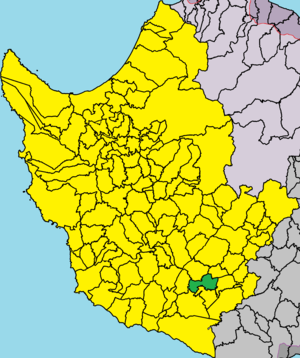
Mamónia est un village de Chypre de plus de 51 habitants.